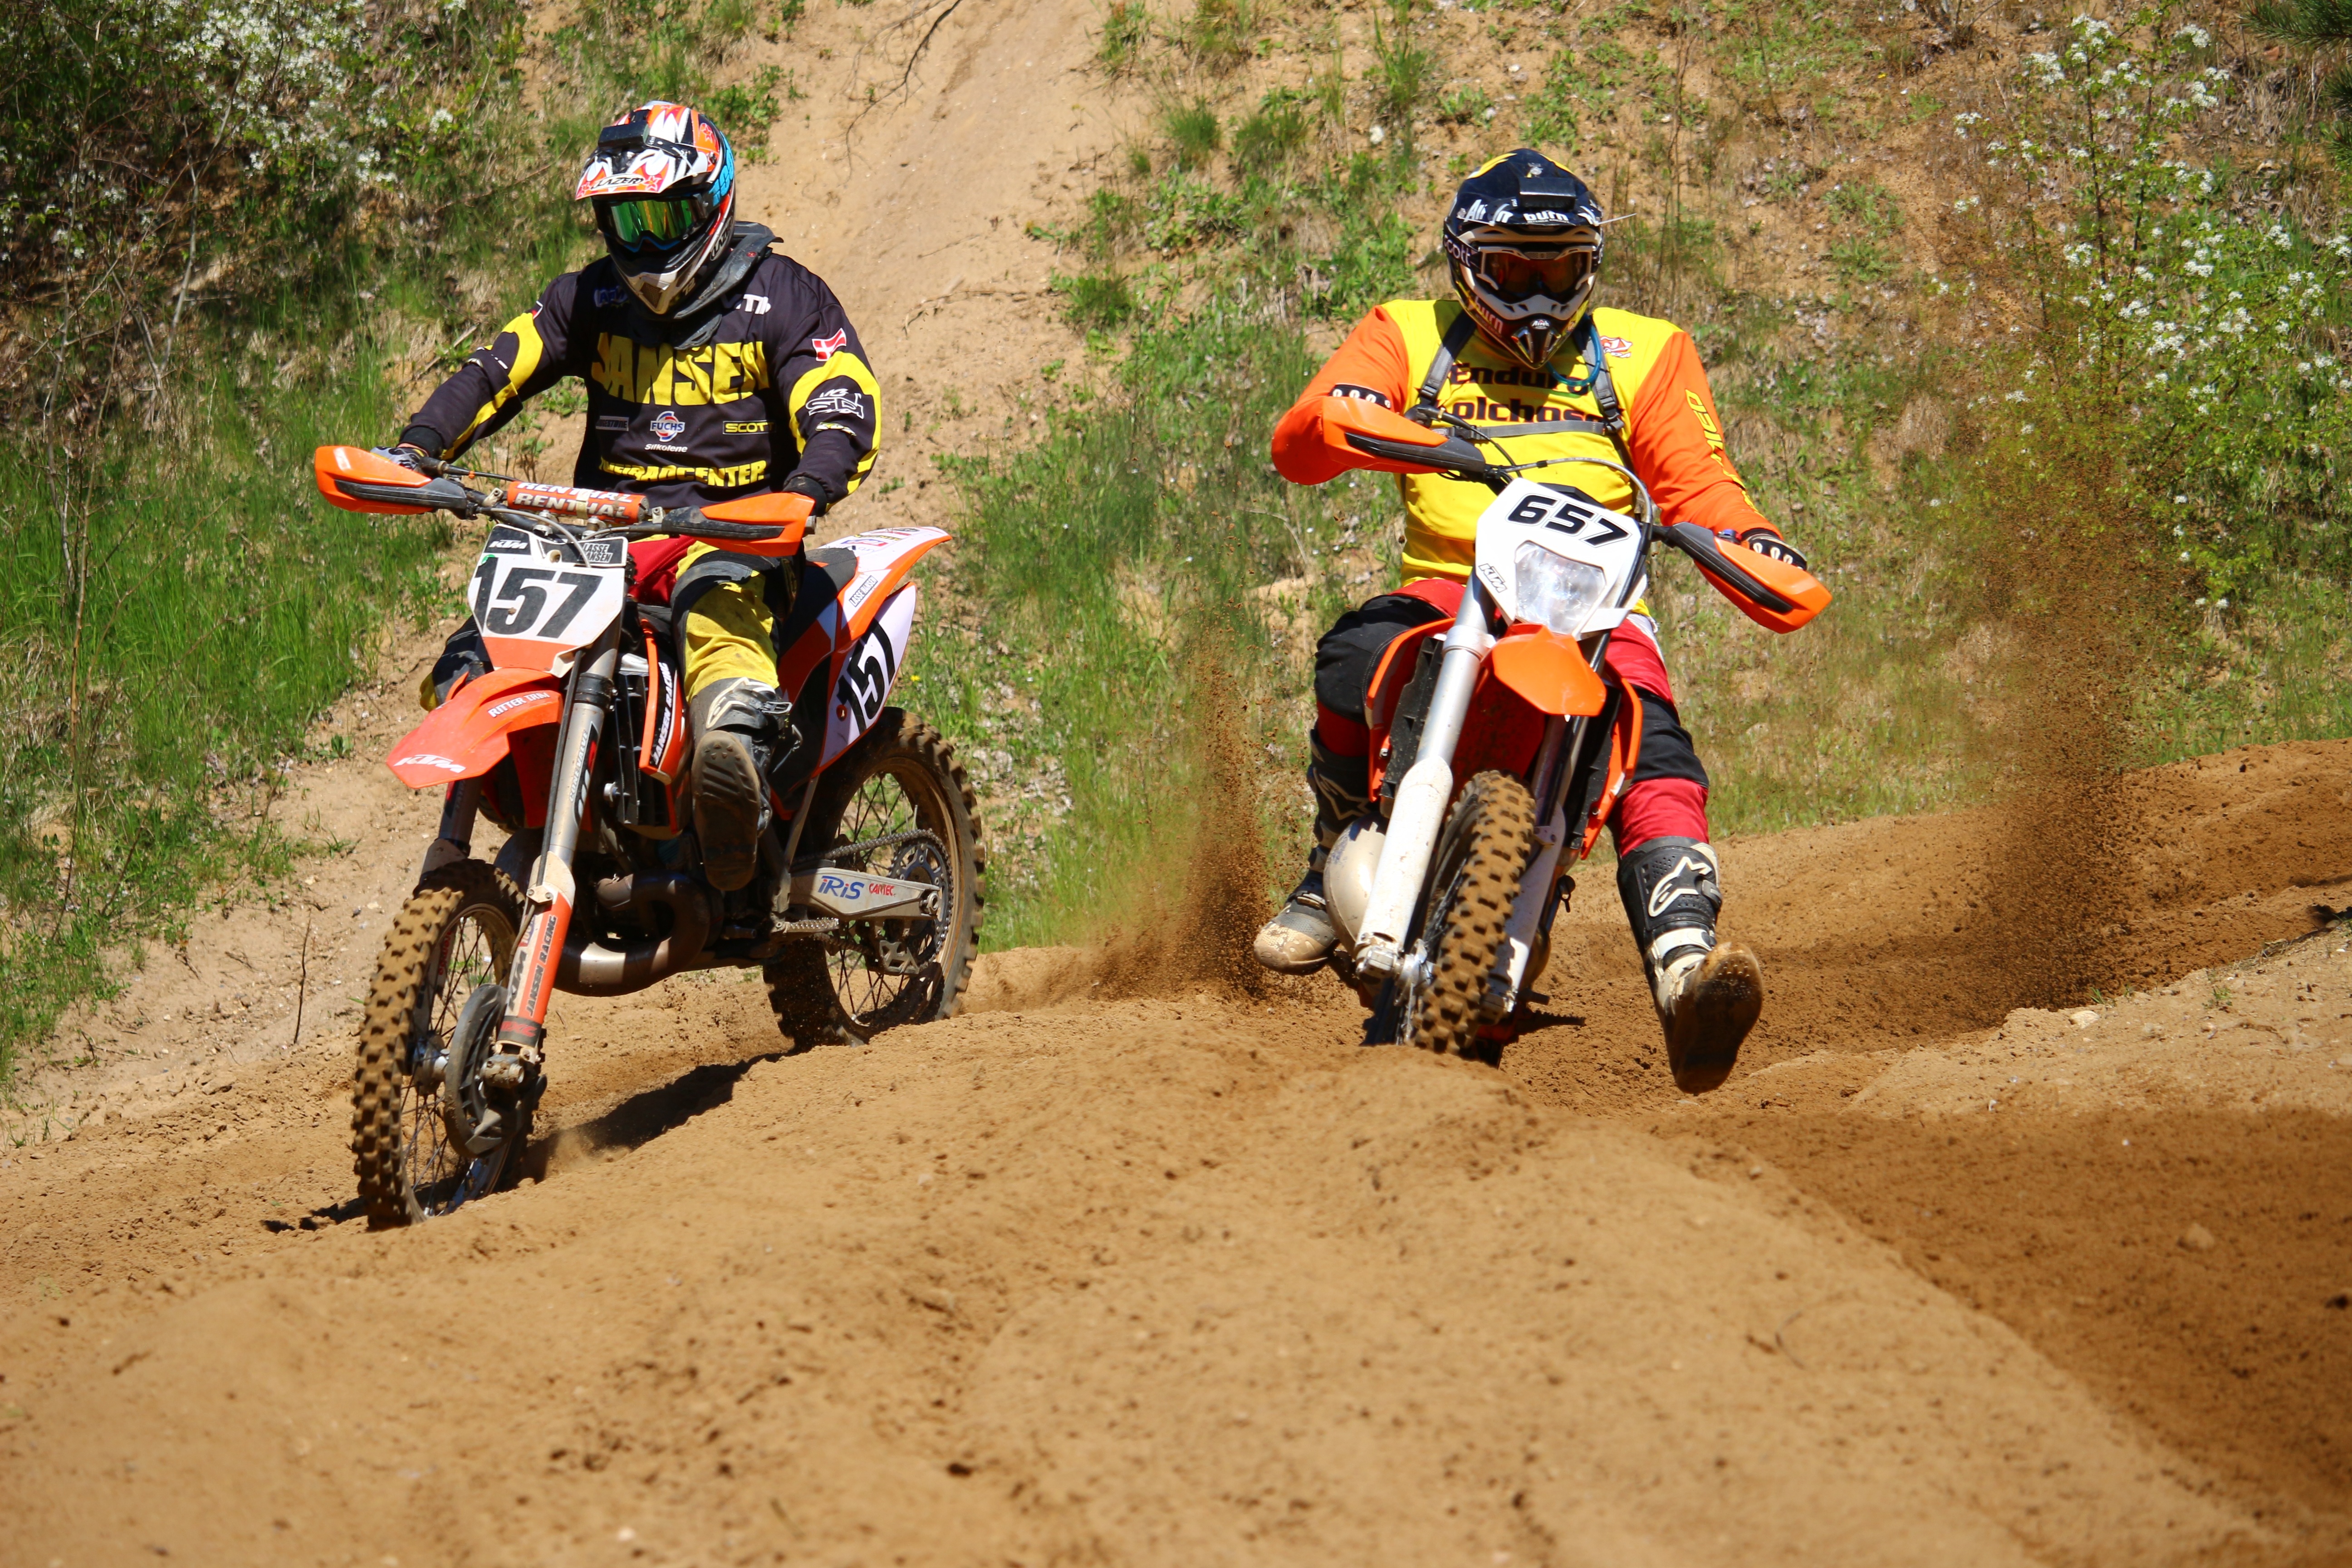
sand, motorcycle, motocross, soil, cross, extreme sport, race, sports, racing, motorsport, enduro, freestyle motocross, motocross ride, motorcycle sport, motorcycle racing, off roading, endurocross, dirt track racing